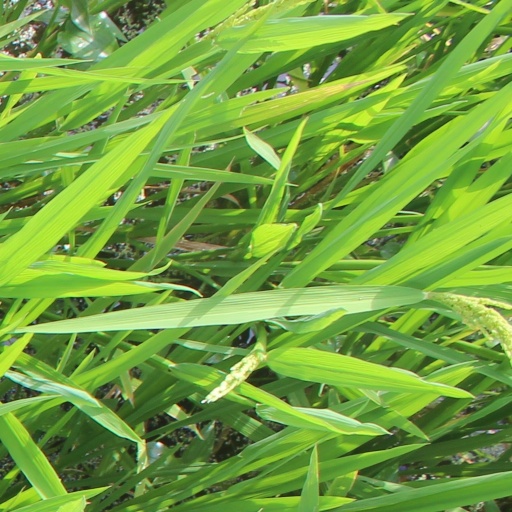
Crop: rice